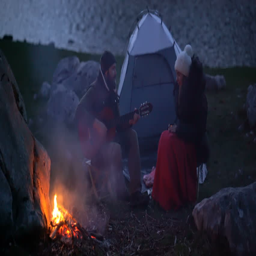
couple of travelers at dusk near a campfire , romantic atmosphere